2025 Welsh Open (snooker)

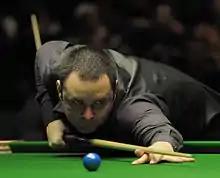
Stephen Maguire beat Ali Carter 64 in the semifinal

The first qualifying round was played on 4 and 5 February. 12time Women's World champion Reanne Evans defeated Belgium's Julien Leclercq 41, despite her highest in the match being a 40 break in the third frame to lead 30. Welsh player Liam Davies beat Antoni Kowalski 41, making a high break of 134, while Liam Pullen overcame Kreishh Gurbaxani 43, with the deciding frame being won on the final . Liam Graham defeated Iulian Boiko 43 while Ishpreet Singh Chadha former Women's World champion Baipat Siripaporn. In an allWelsh contest, Dylan Emery overcame Duane Jones 42. In three whitewash victories, Jimmy White beat amateur player Joshua Thomond, Oliver Lines made a high break of 136 in defeating former PanAmerican champion Ahmed Aly Elsayed 40 and Stan Moody beat Chris Totten without dropping a frame. Amateur Austrian player Florian Nüßle made the highest break of the round, a 143, in defeating Jiang Jun 43.